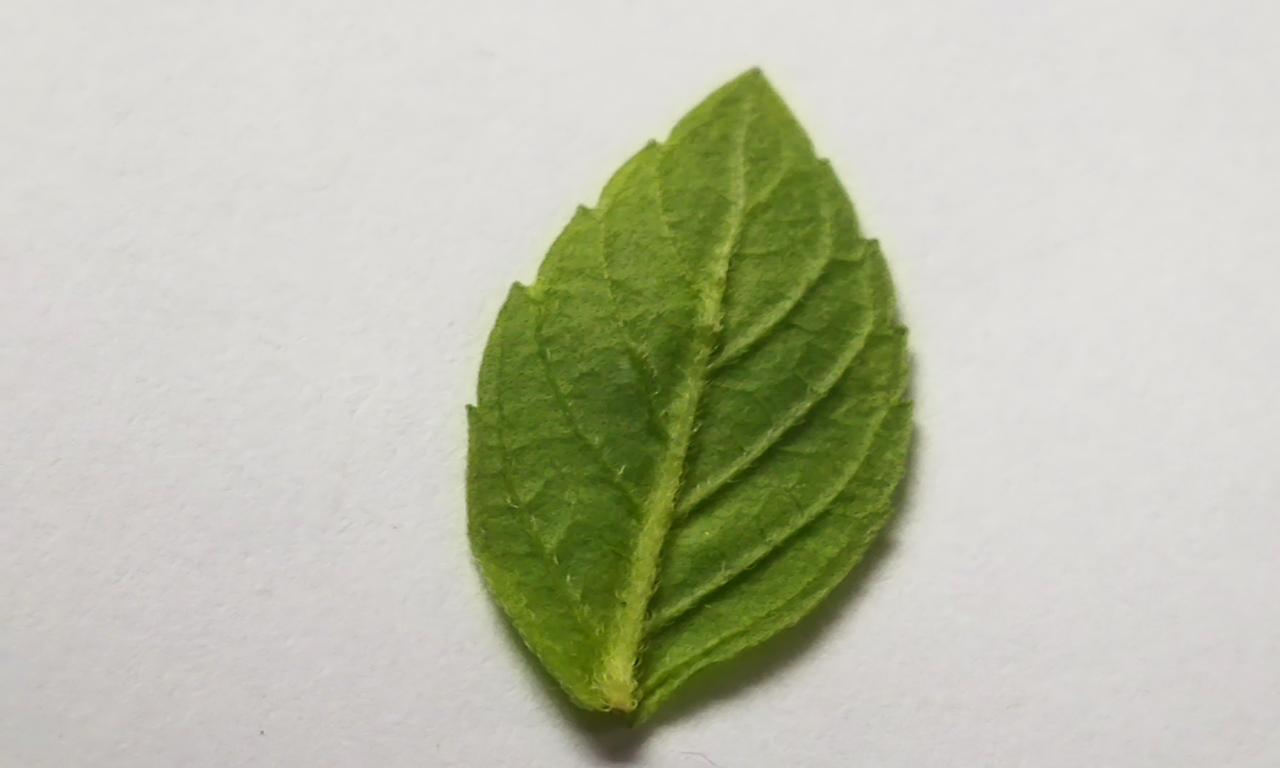
Label: Fresh